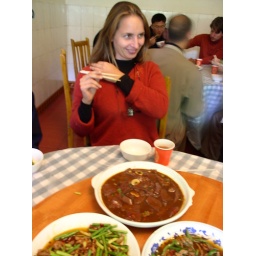
Mardi was already suffering from altitude sickness when they plunked a plate of coagulated pigs blood in front of her